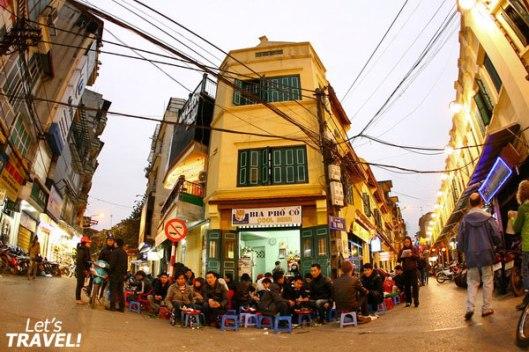
đây là khung cảnh được chụp ở khu vực giao giữa hai con phố